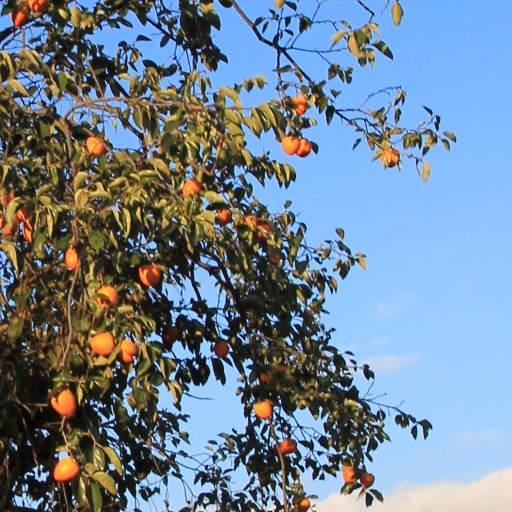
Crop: grape